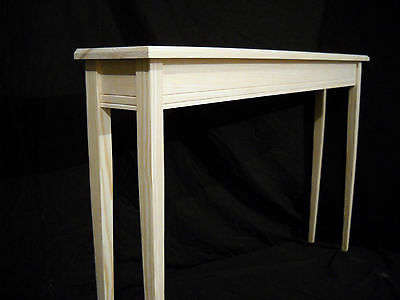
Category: table